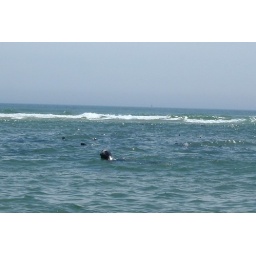
Seals off a sand bar in Chatham, MA